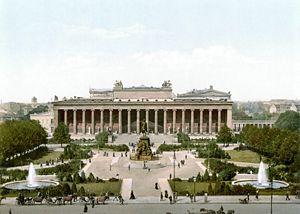
Le Lustgarten [ˈlʊstˌɡaʁtn̩] est un parc sur l'île aux Musées dans le centre de Berlin, près de l'ancien château de Berlin, en cours de reconstruction, dont il faisait partie à l'origine et à proximité de l'avenue Unter den Linden. Suivant les époques, il a servi pour les parades militaires, les ralliements de masse ou comme jardin public.